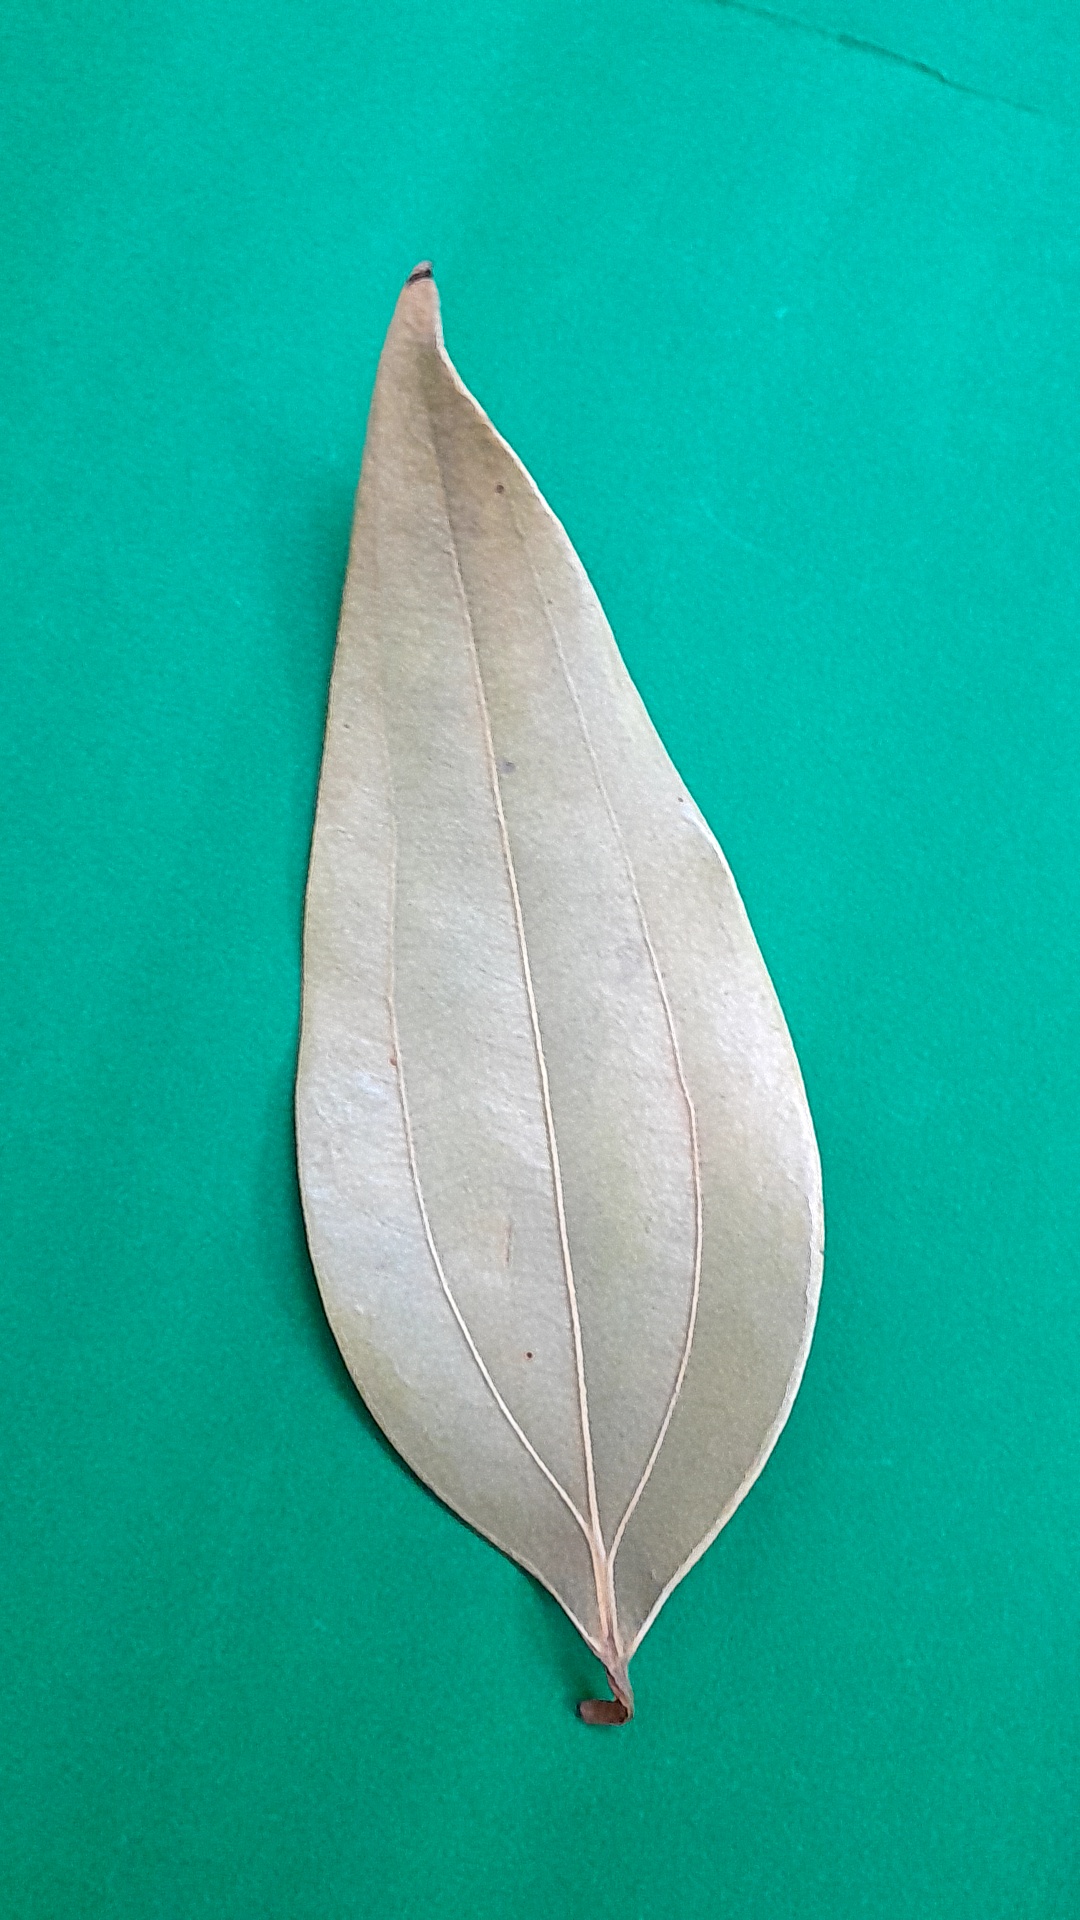
Label: Dry Leaf